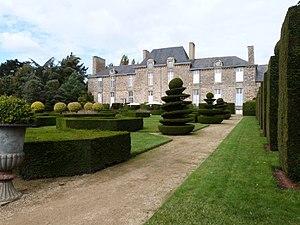
Façade sud du château de la Ballue et jardin régulier de François Hébert-Stevens
Cette page recense les jardins de France bénéficiant du label « jardin remarquable ».